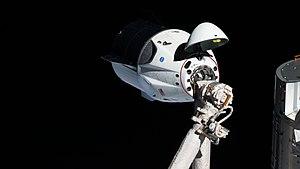
Crew Dragon, ou Dragon 2, est un véhicule spatial développé par la société SpaceX pour le compte de l'agence spatiale américaine, la NASA, pour effectuer la relève des équipages de la Station spatiale internationale. Le vaisseau est capable de transporter un équipage de quatre astronautes en orbite basse. Crew Dragon est l'un des deux vaisseaux développés en réponse à l'appel d'offres du programme CCDeV lancé en 2010 ; celui-ci avait pour objectif de reprendre les missions assurées provisoirement par les vaisseaux russes Soyouz à la suite du retrait de la navette spatiale américaine en 2011.